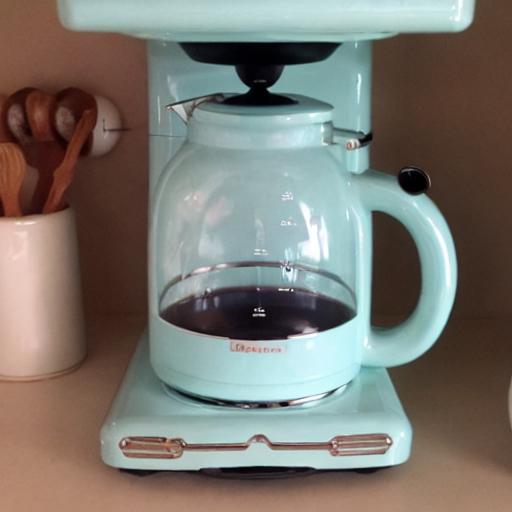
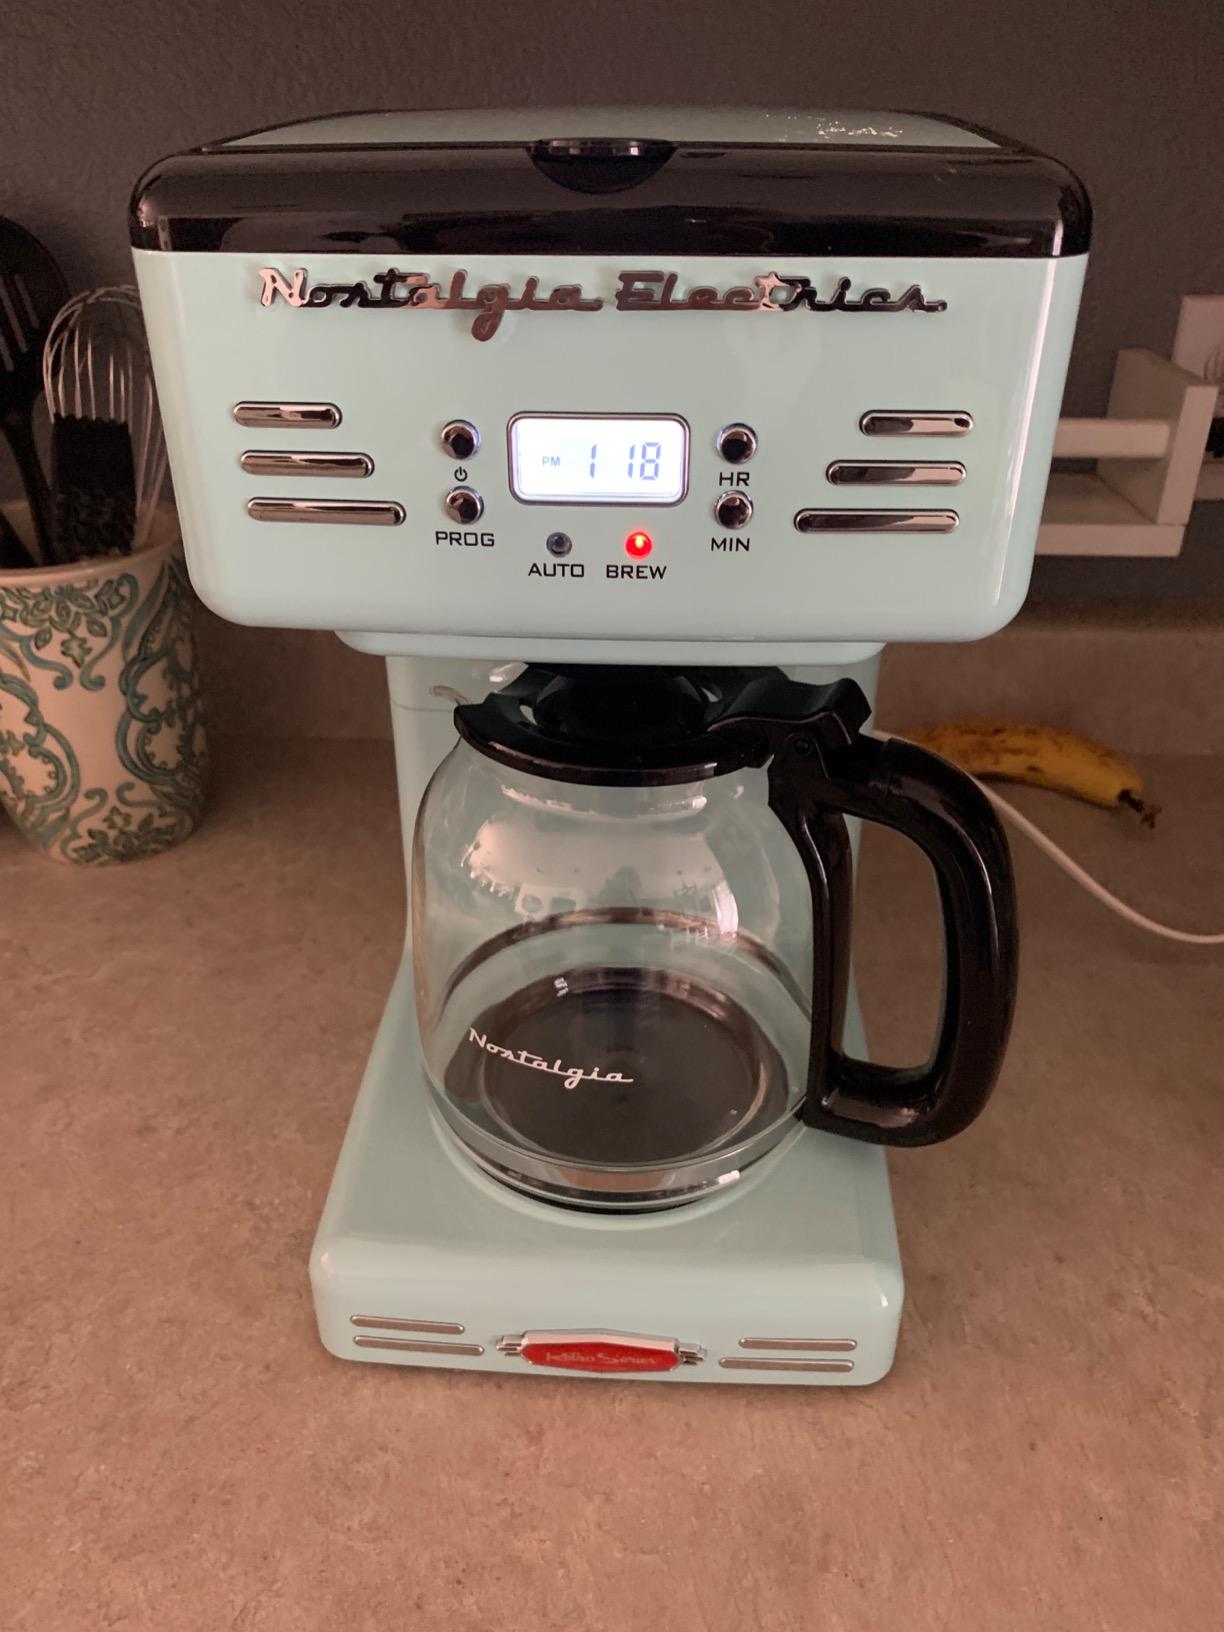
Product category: items_tea
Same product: no